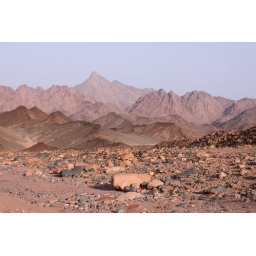
Dry river bed in Arabian desert